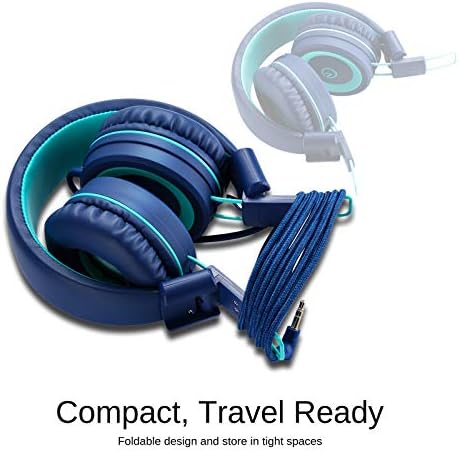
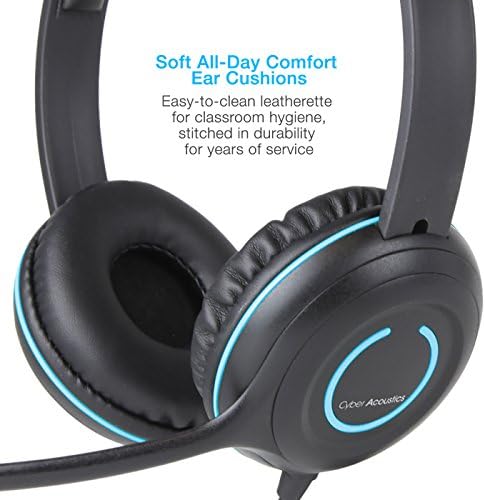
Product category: headphones
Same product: no